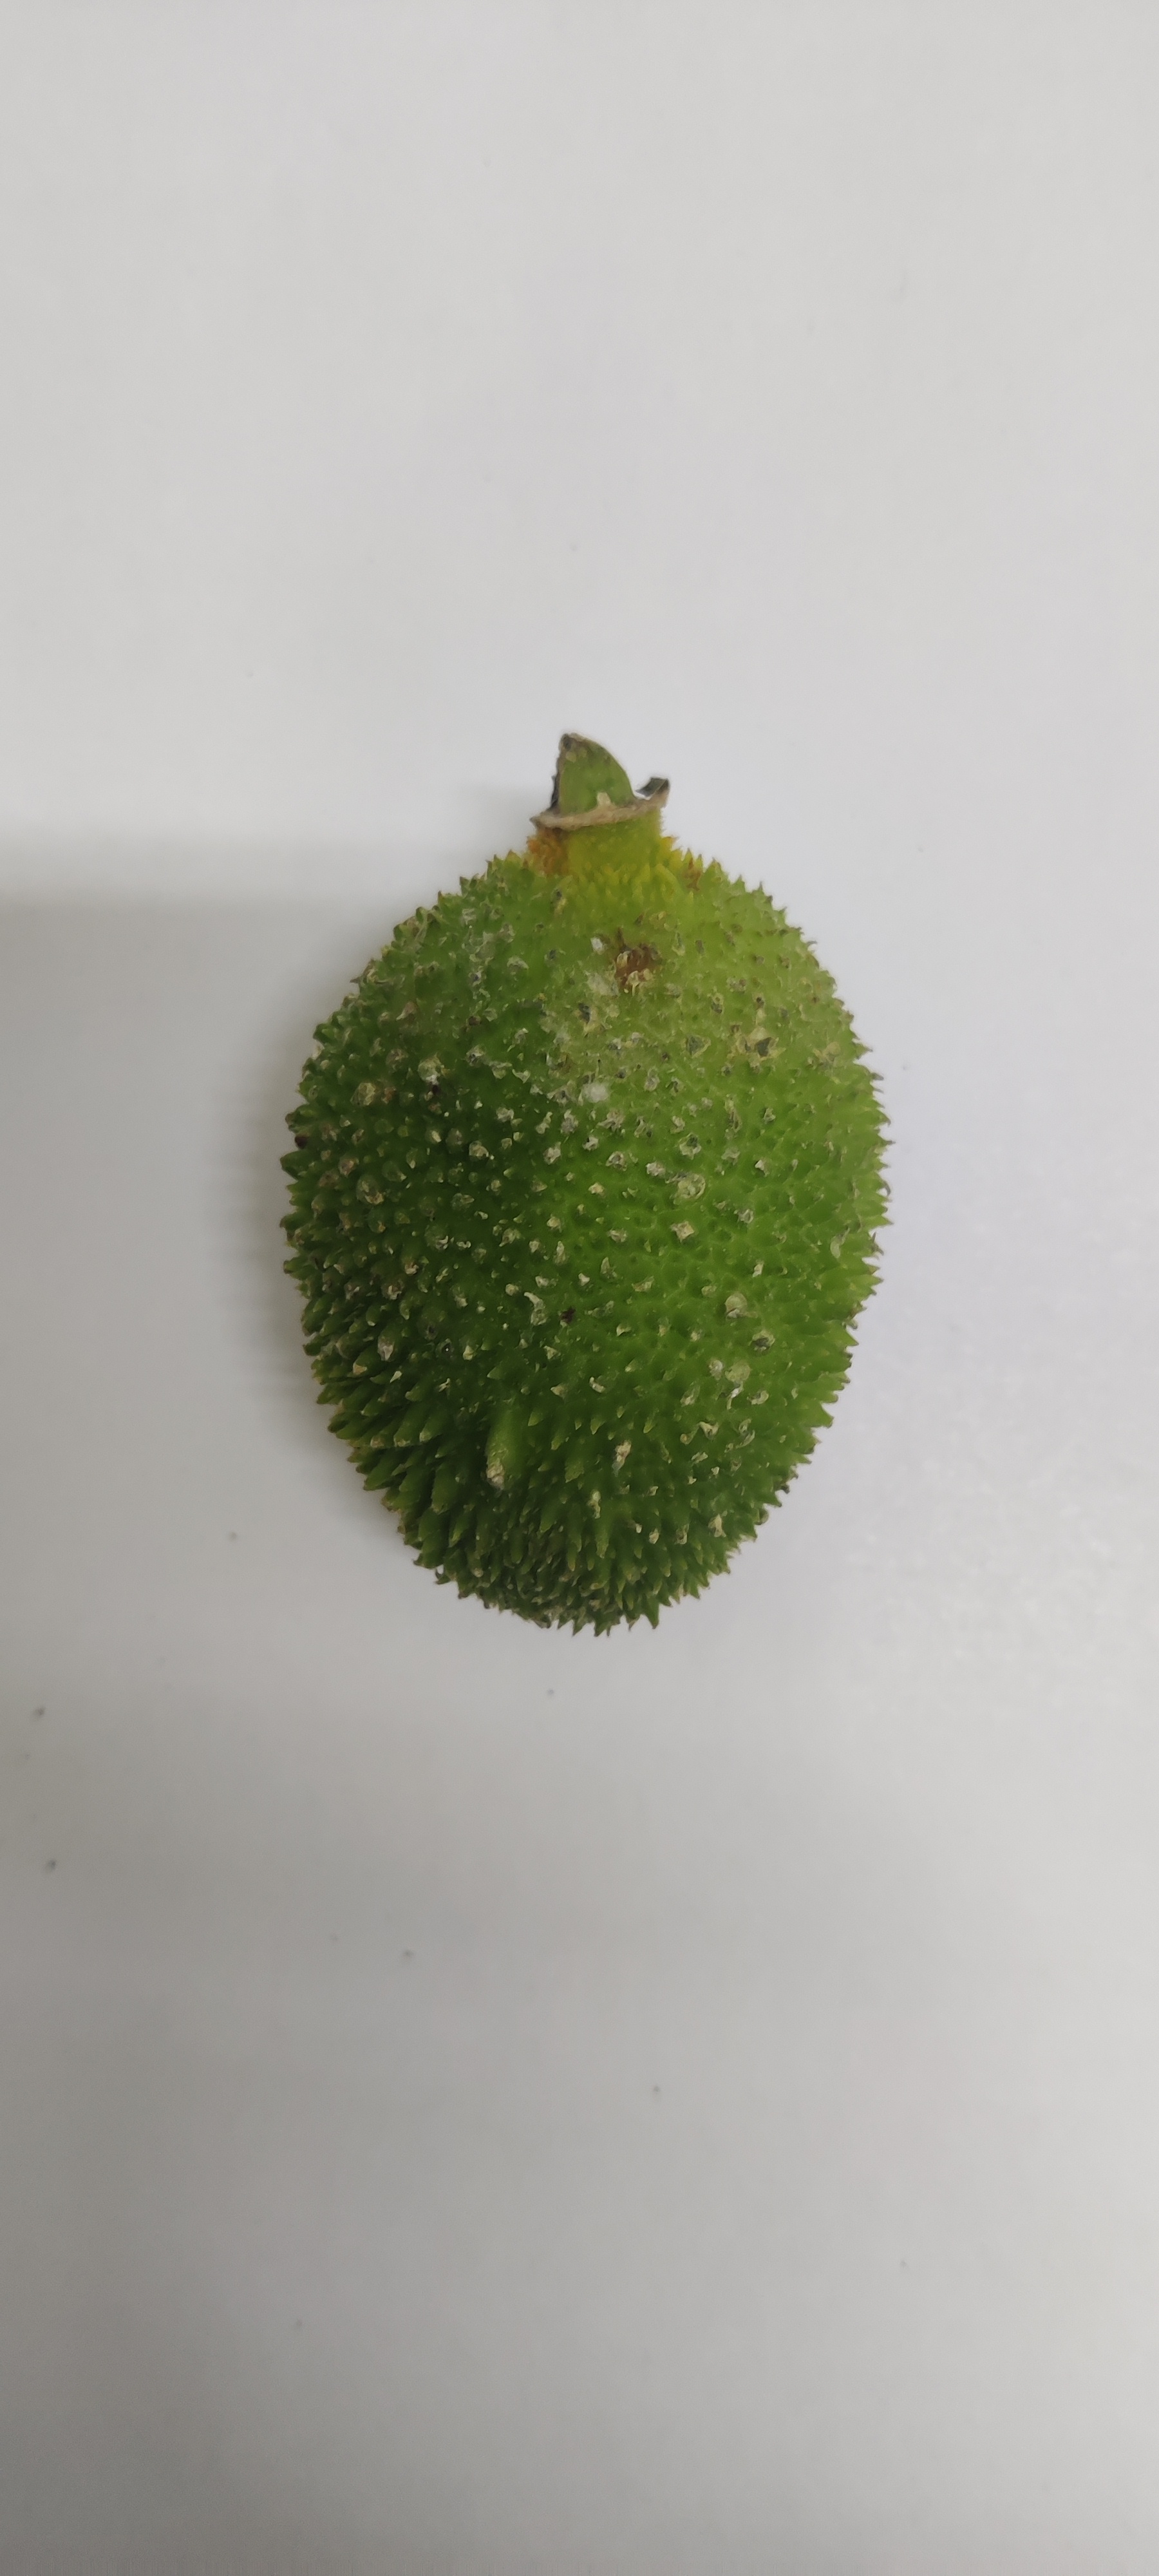
Crop: Spiny Gourd
Condition: Severely Damaged